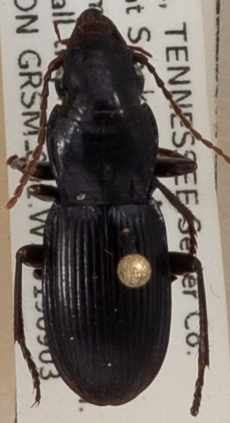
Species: Pterostichus acutipes acutipes
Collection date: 2019-09-03
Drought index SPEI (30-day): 0.184
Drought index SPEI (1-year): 2.09
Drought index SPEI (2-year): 2.09